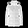
Label: Coat